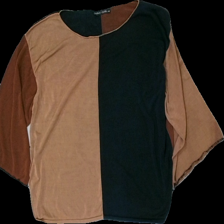
View: front
Type: Top
Category: Ladies
Brand: Gudrun Sjödén
Colors: Black, Brown, Beige
Material: 100% wool
Pattern: Geometric print
Cut: Regular
Size: M
Season: All
Damage location: bottom right
Damage 2 location: top center
Price range: 100-150
Recommended usage: Reuse
Description: flerfärgad (i stora block) tröja med trekvartsärmar